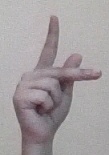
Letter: dha